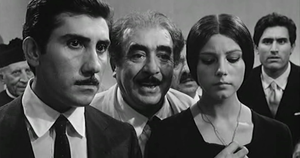
Séduite et Abandonnée est un film italien de Pietro Germi, sorti en 1964.
Aldo Puglisi, né le 12 avril 1935 à Catane est un acteur italien.